Walter Benz

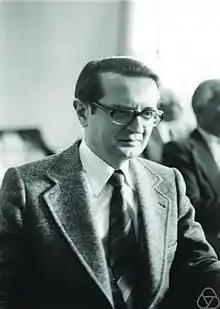
Walter Benz in 1975 (photo from the Oberwolfach Research Institute for Mathematics)

Walter Benz (May 2, 1931 Lahnstein – January 13, 2017 Ratzeburg) was a German mathematician, an expert in geometry.